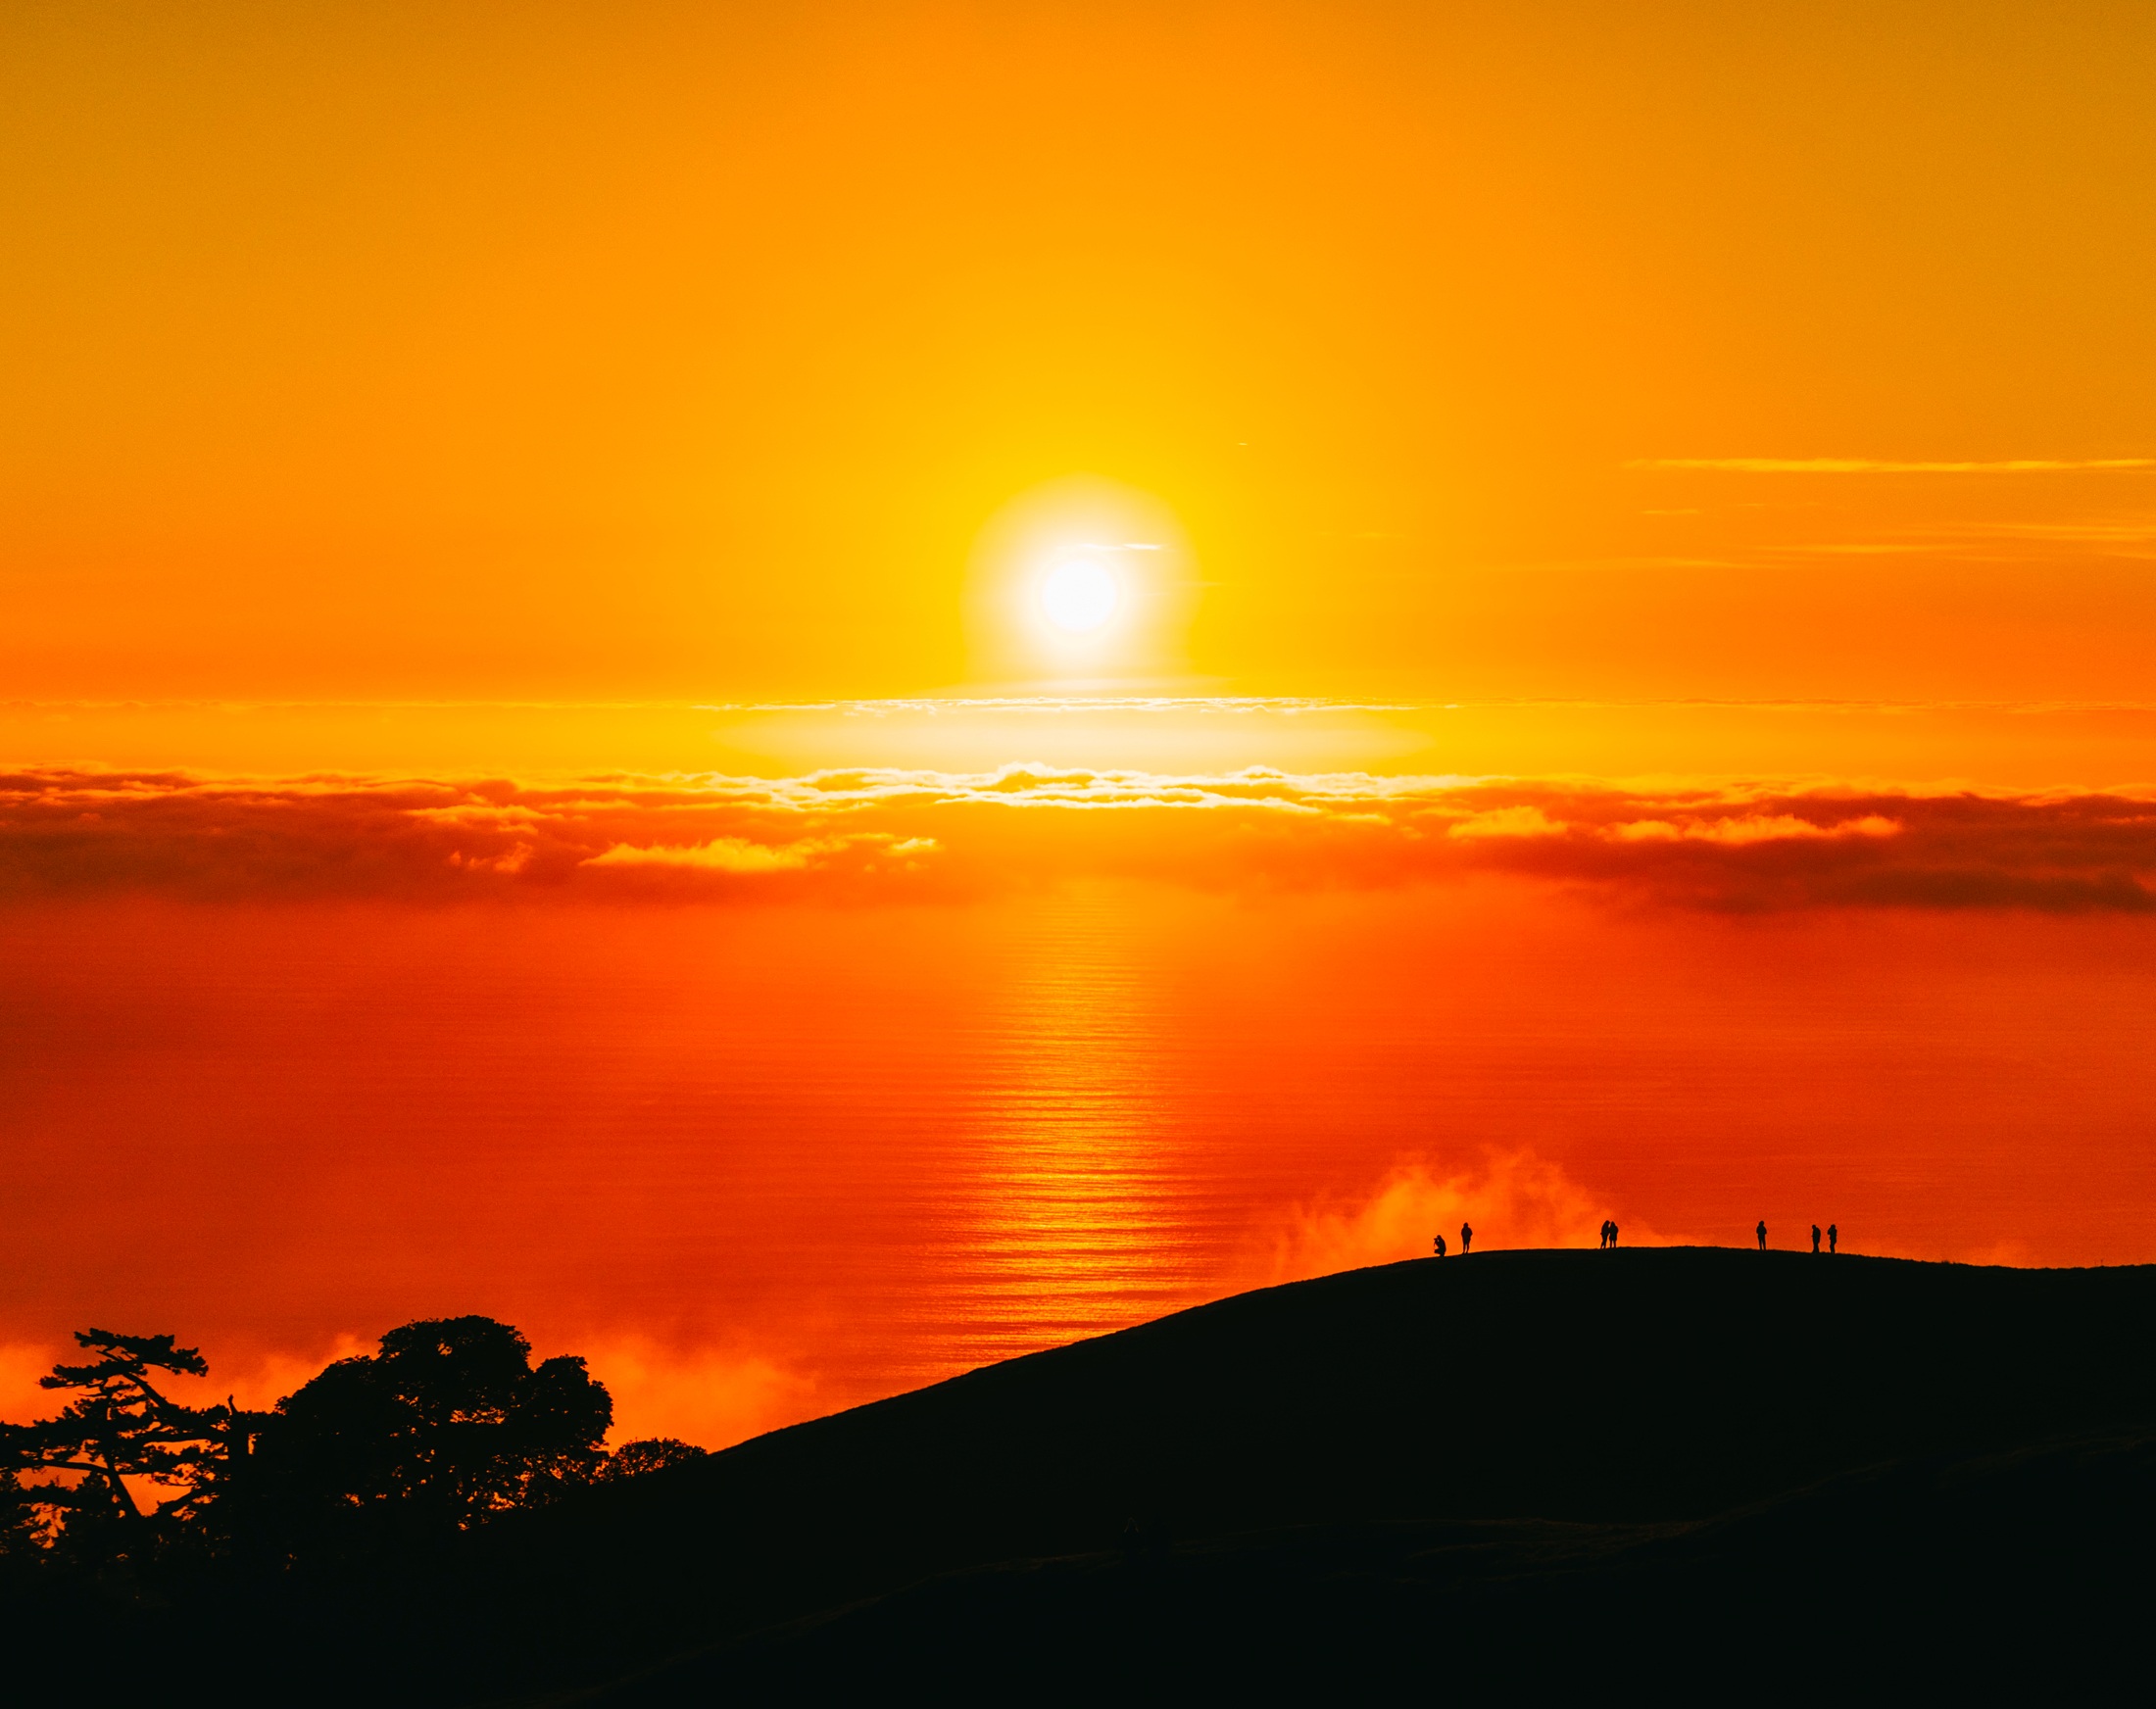
landscape, sea, nature, horizon, sky, sun, sunrise, sunset, countryside, sunlight, morning, view, dawn, atmosphere, country, dusk, evening, rural, california, outdoors, hdr, clouds, colors, figure, beautiful, silhouettes, afterglow, red sky at morning